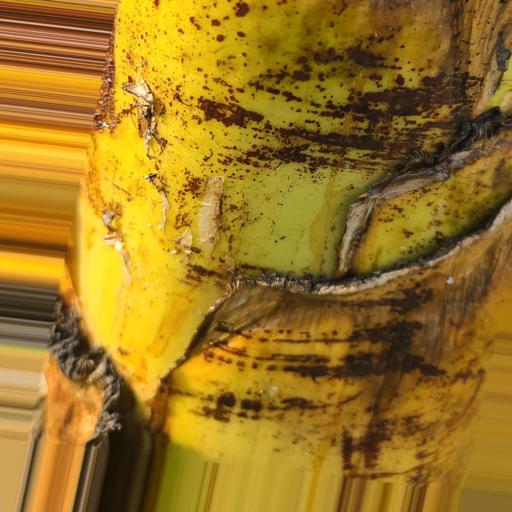
Label: bract_mosaic_virus